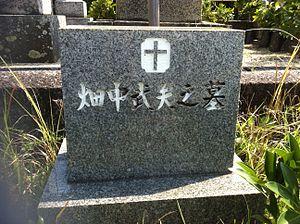
Takeo Hatanaka est un radio astronome japonais, fondateur de l'observatoire radio de Nobeyama.